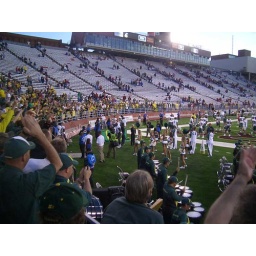
Note the Coug fans running for the exits in the back ground